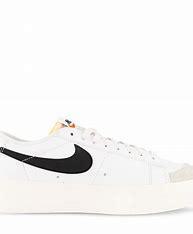
Brand: Nike
Model: Blazer Platform